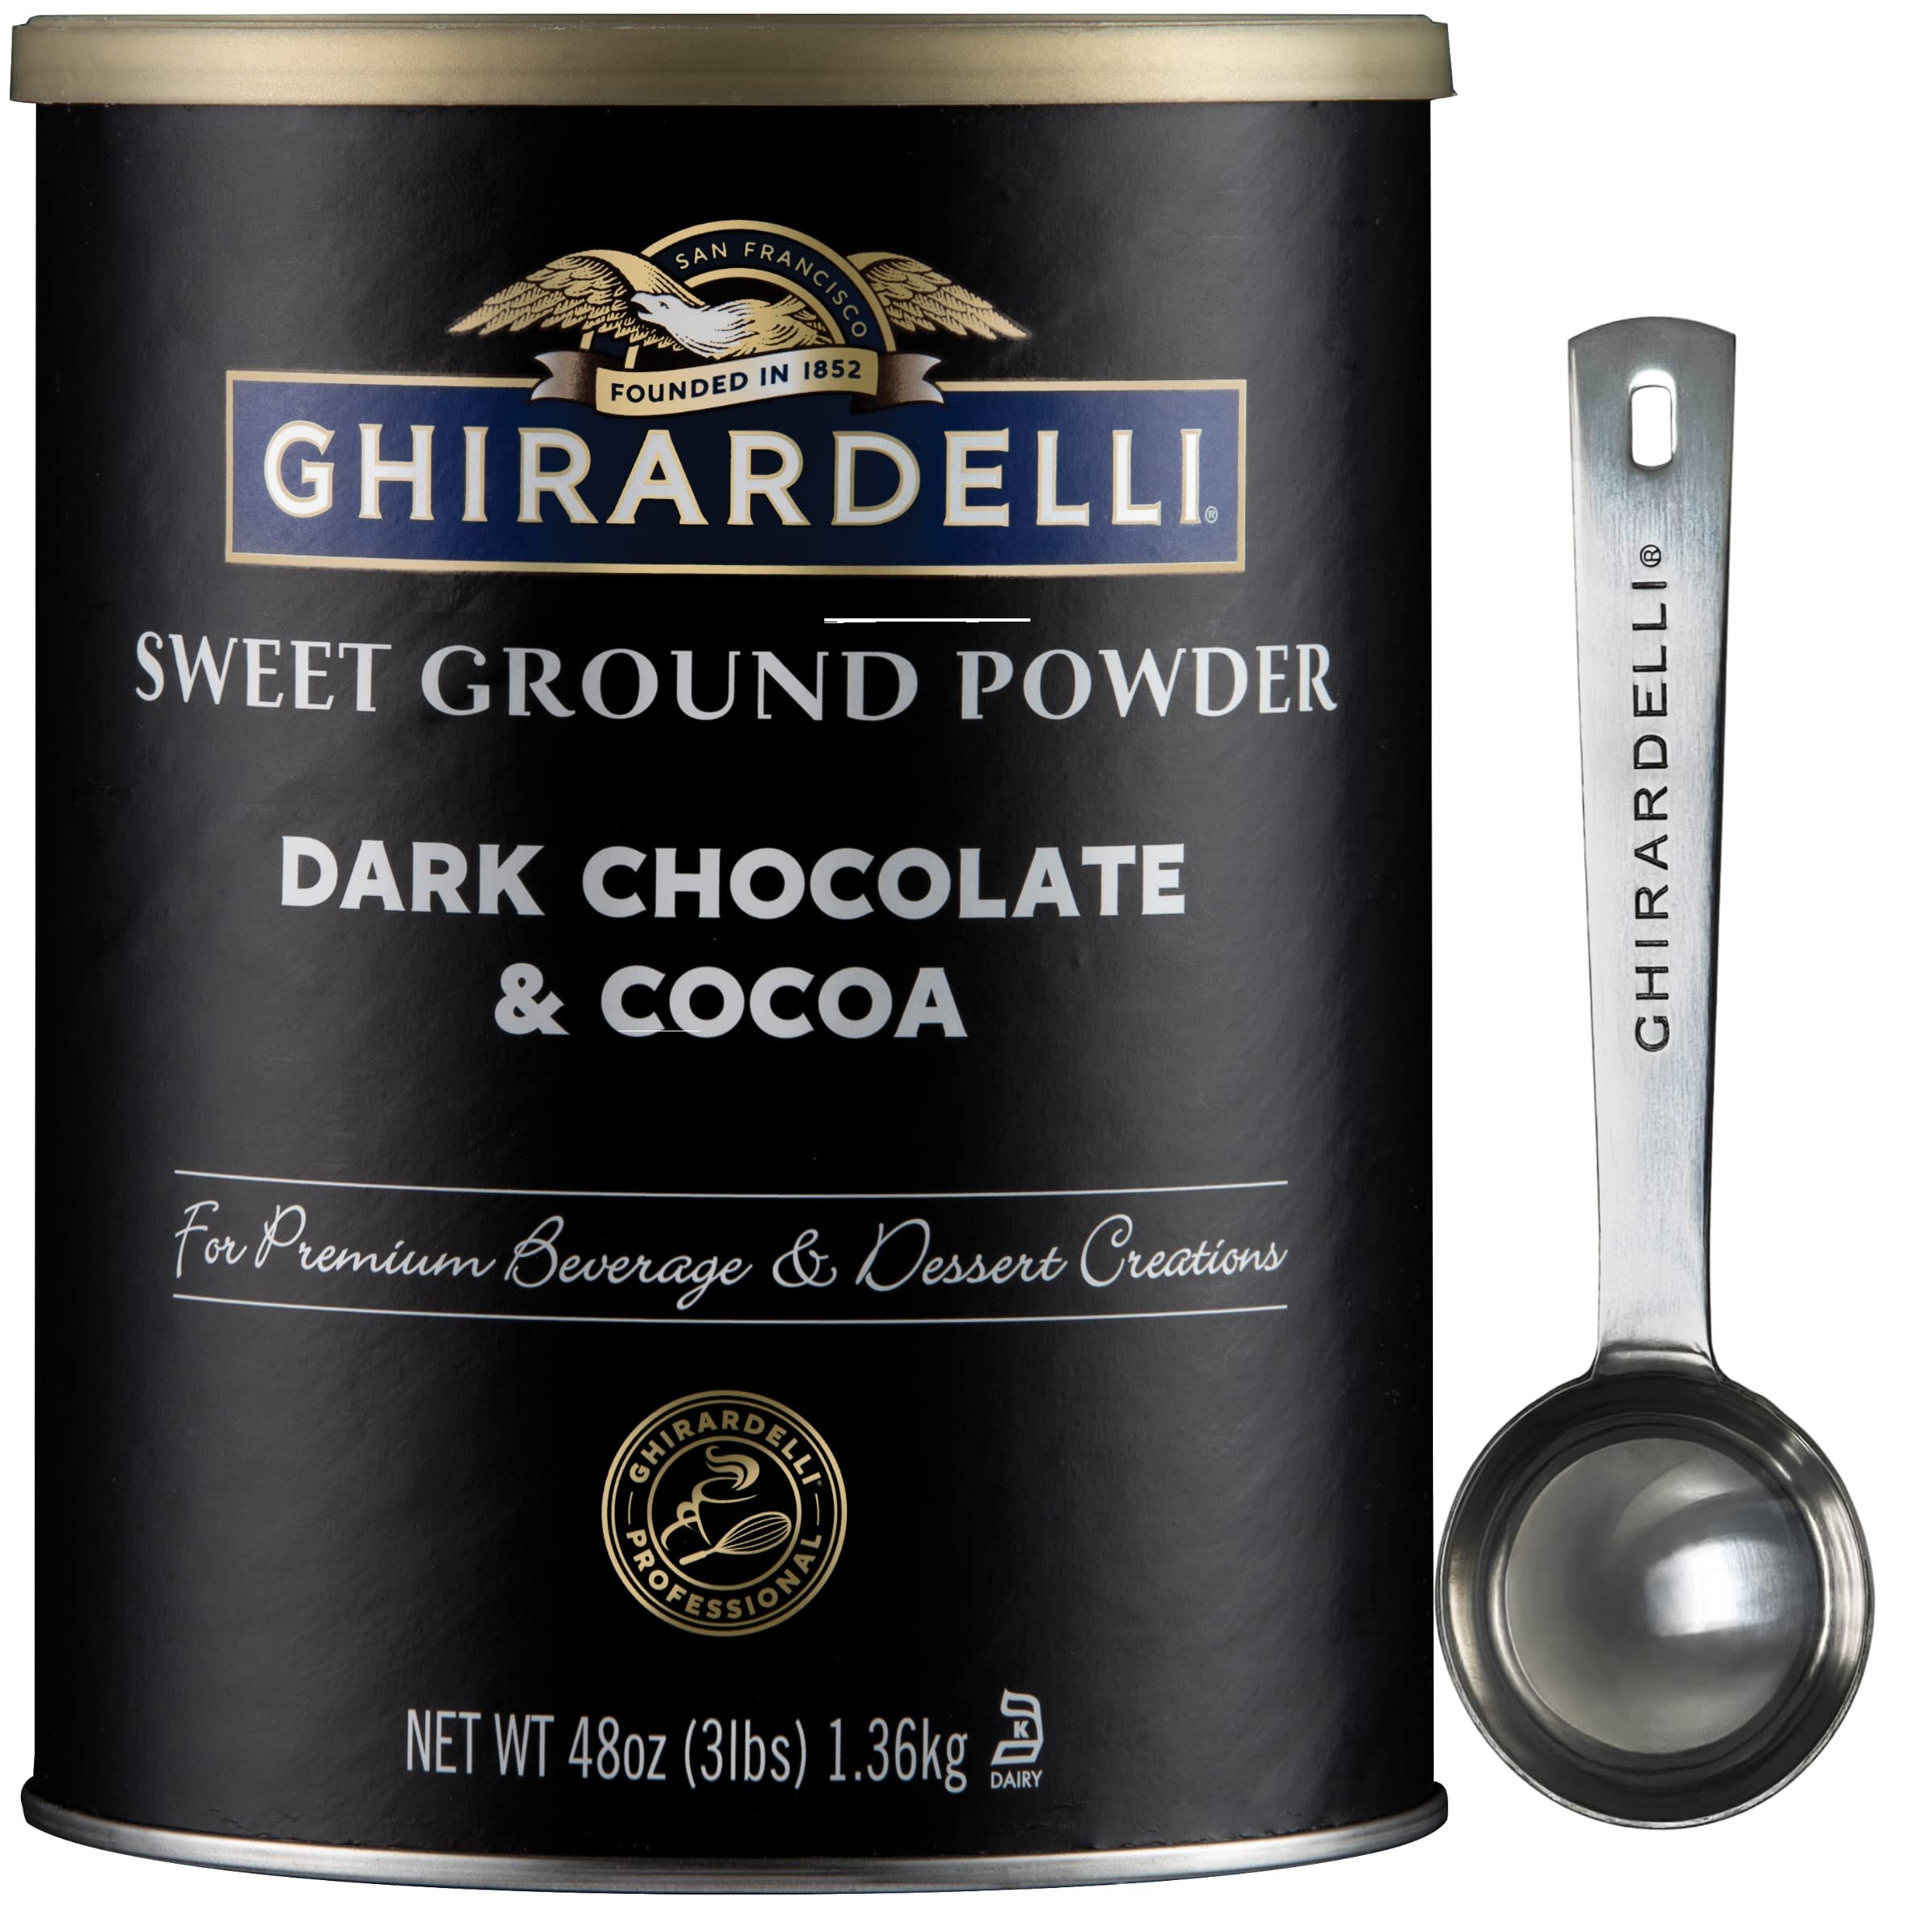
Item Name: Ghirardelli Sweet Ground Dark Chocolate & Cocoa Powder, 3 Pound Can (Pack of 1) with Ghirardelli Stamped Barista Spoon
Bullet Point 1: 1 - 3 Pound Can of Ghirardelli Sweet Ground Dark Chocolate & Cocoa Powder
Bullet Point 2: 1 - Ghirardelli Stamped Barista Spoon
Bullet Point 3: Use this powder to bring a deep, dark chocolate flavor to hot chocolates, milkshakes, and mochas
Bullet Point 4: Add richness to just about any bakery item, from your cakes and brownies to your cheesecakes and flourless cookies
Bullet Point 5: This powder easily dissolves and mixes in water, milk, and batters
Product Description: <b>GHIRARDELLI HERITAGE, SINCE 1852</b><br><br> In 1849, during the California Gold Rush, Italian-born Domingo Ghirardelli moved to America and opened a store in a mining camp. After discovering the miners were starved for luxuries and needed something to spend their gold dust on, he started stocking chocolate delicacies. In 1852, the enterprising immigrant founded a confectionery shop in San Francisco, which eventually became the modern-day Ghirardelli Chocolate Company. Today, Ghirardelli is America’s oldest continuously operating chocolate maker. Ghirardelli products are sold in grocery stores, foodservice and e-commerce and Ghirardelli also has its own chocolate and ice cream shops across the country. <br><br> Ghirardelli continues to build on its rich tradition of quality products and innovation, from premium sauces, Hot Fudge, Sweet Ground Chocolate Powders and Vanilla Flavored Powder Base.
Value: 1.0
Unit: Count

Price: 25.49